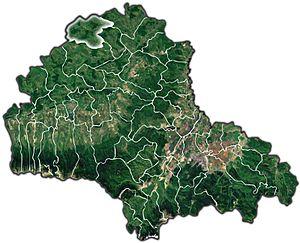
Bunești est une commune du județ de Brașov, dans la région historique de Transylvanie. Elle est composée des cinq villages suivants :